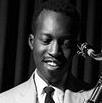
Age: 25